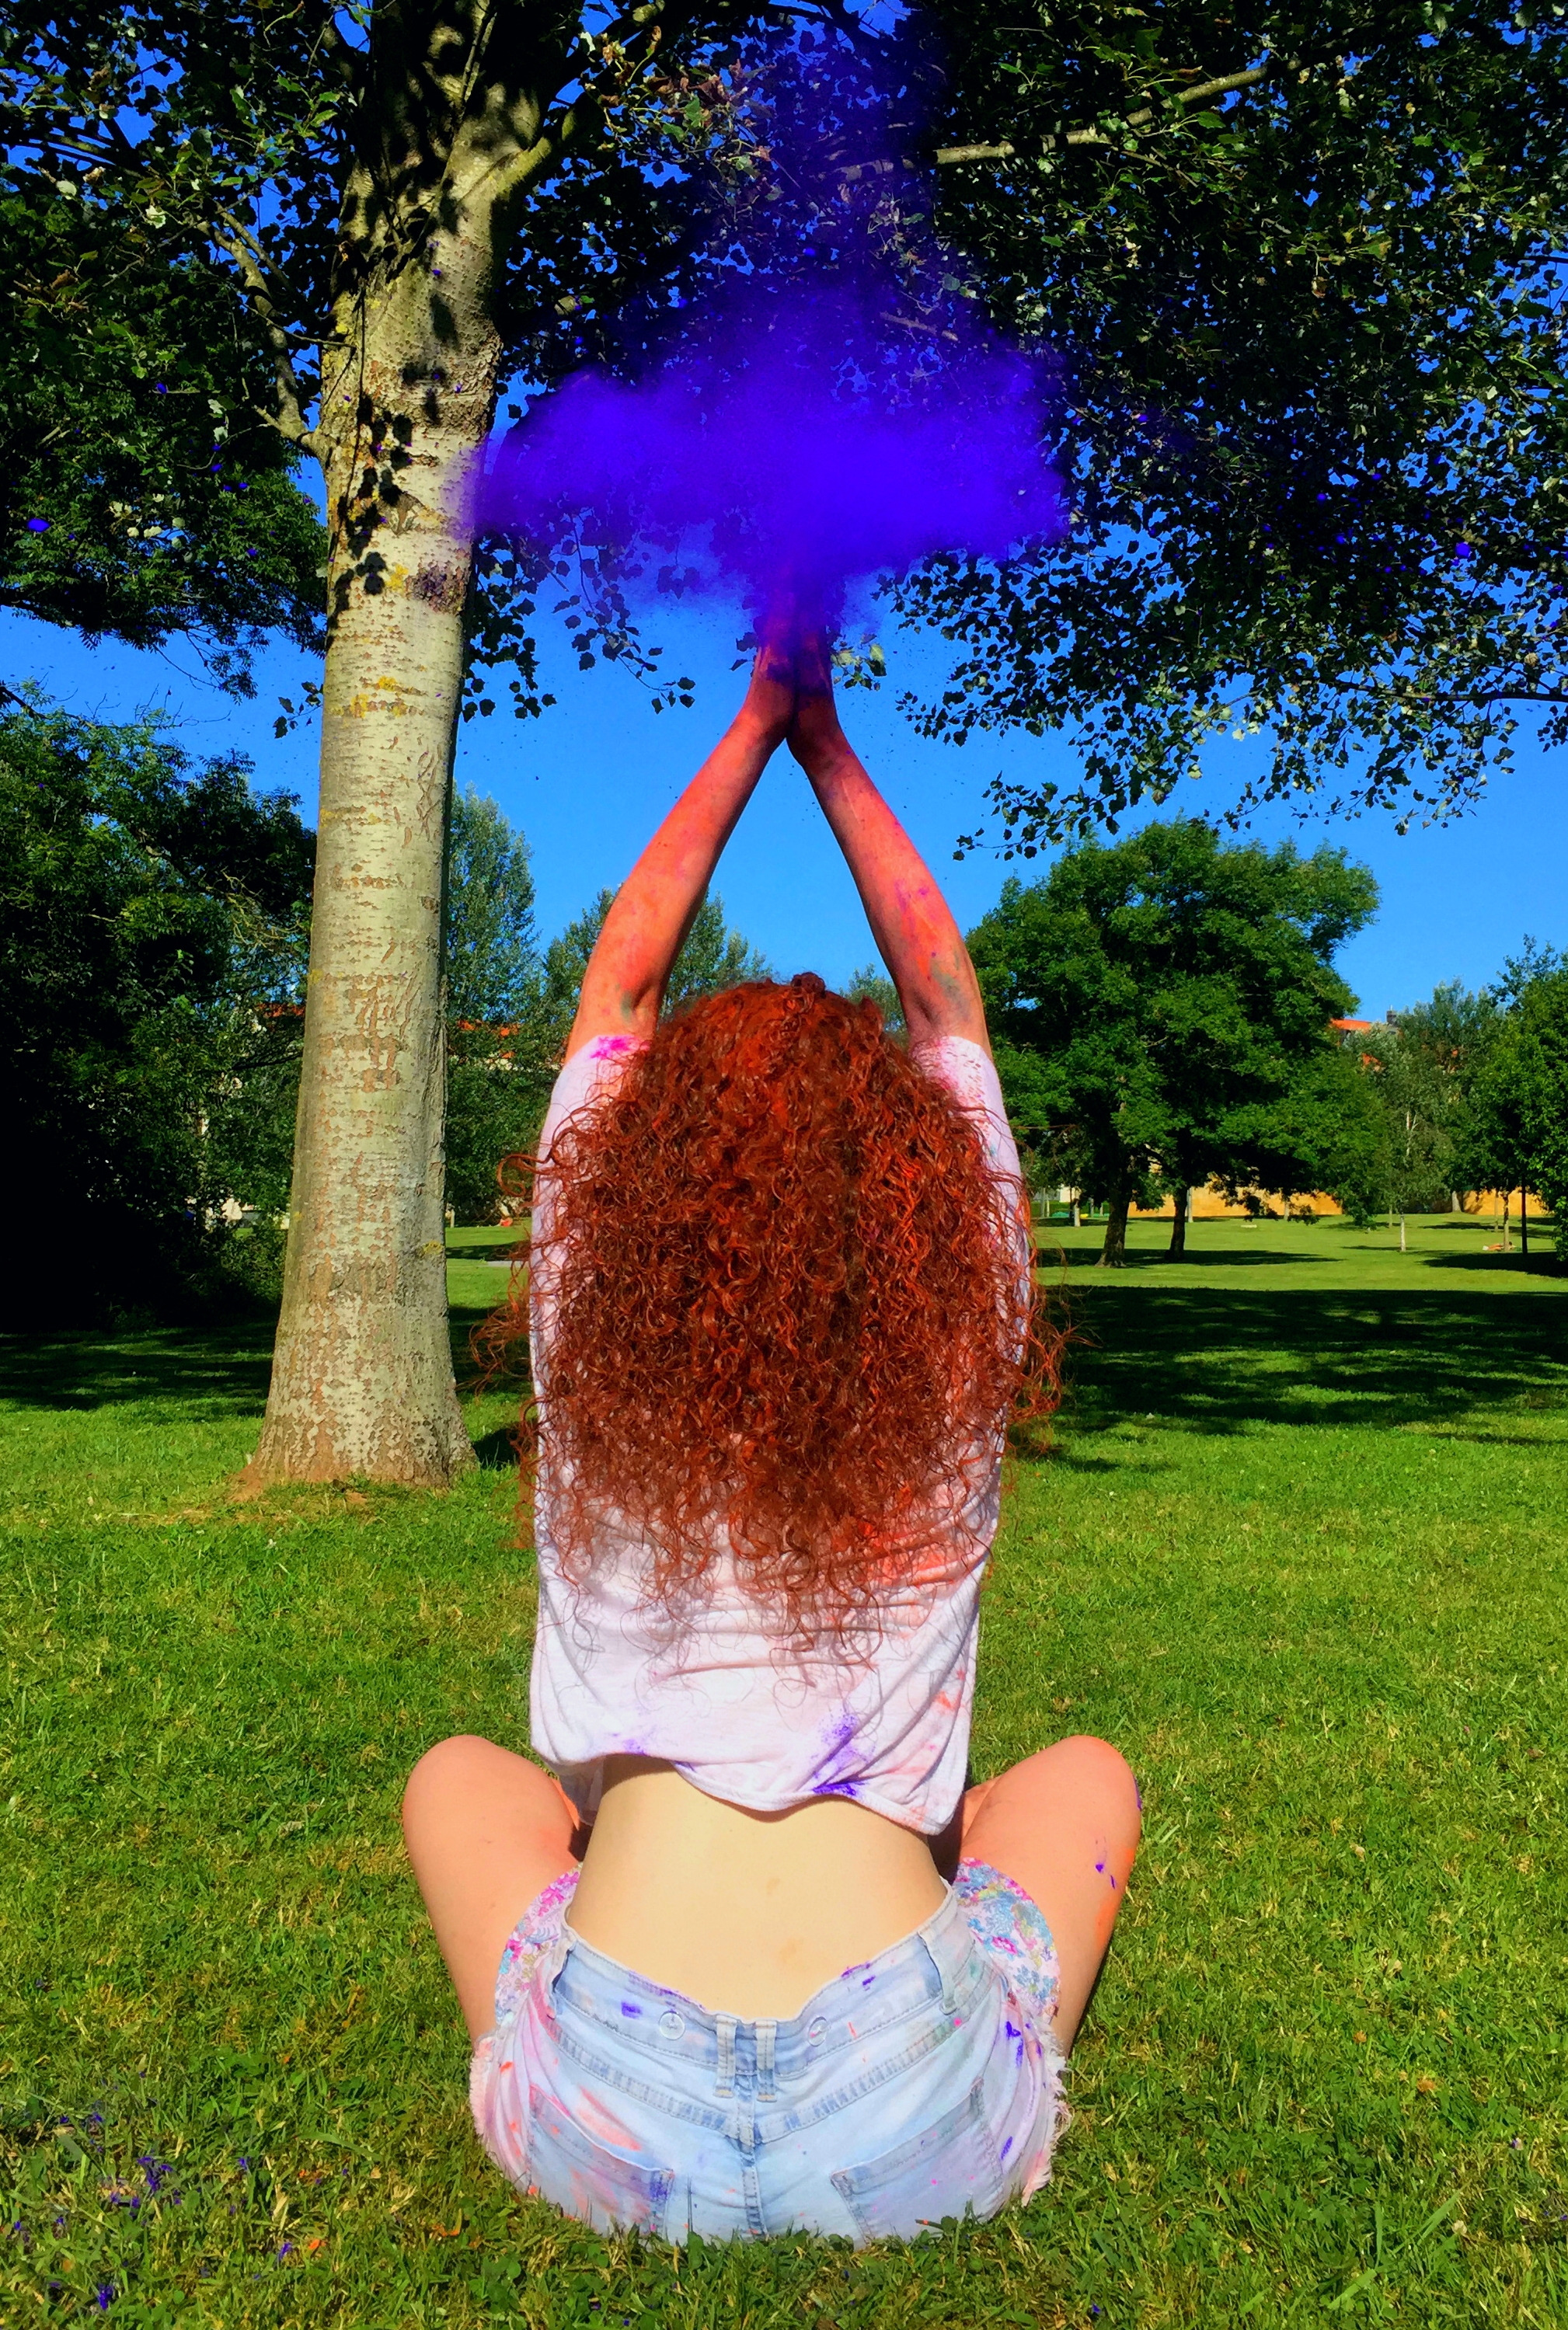
girl, blue, nature, green, grass, pink, tree, fun, plant, leaf, vacation, summer, leisure, play, meadow, lawn, sky, spring, happiness, child